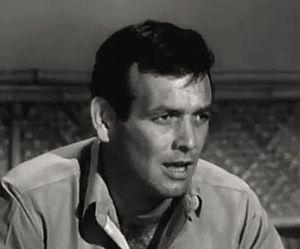
Saipan est un film américain réalisé par Phil Karlson, sorti en 1960.